Ibicaba Farm

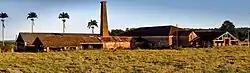
The hangar of the Ibicaba farm.

The Ibicaba Farm (in Portuguese: Fazenda Ibicaba) is one of the most known farms of Brazil. Established in 1817 by senator Nicolau Vergueiro, it was widely known as one of the most macabre symbols of slavery in the province of São Paulo. Afterwards, it became a pioneer in the replacement of the African enslaved by European immigrants' labour and in the use of the steam engine, cart and plough. The Ibicaba has also served as a military headquarters during the Paraguayan War, receiving the Emperor Dom Pedro II, princess Isabel and her husband, the count Gaston of Eu. In the 19th century, it was the stage of a revolt of the European immigrants that worked there, led by Thomas Davatz, a Swiss immigrant. The revolt exposed to the European authorities the conditions in which their former citizens lived in Brazil. By 1882, Italian immigration to Brazil grew significantly, encouraging the aftermost massive immigration of Italians to the whole state of São Paulo, including its capital. In 1890, the farm was bought by the Levy family, and then reduced thanks to the allotment and inheritance conditions. In 1975, the farm was sold to the Carvalhaes family, who still own it today. Since the 1990s, it's being used as a museum and tourist site.